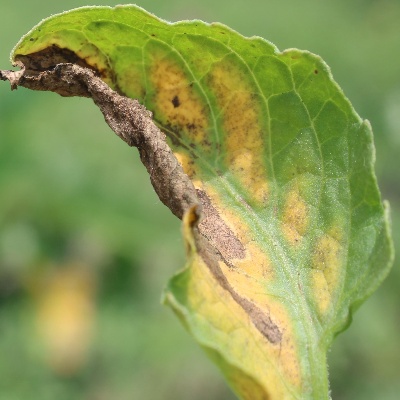
Crop: Tomato
Condition: leaf curl